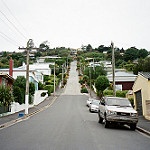
Scene: Outdoor